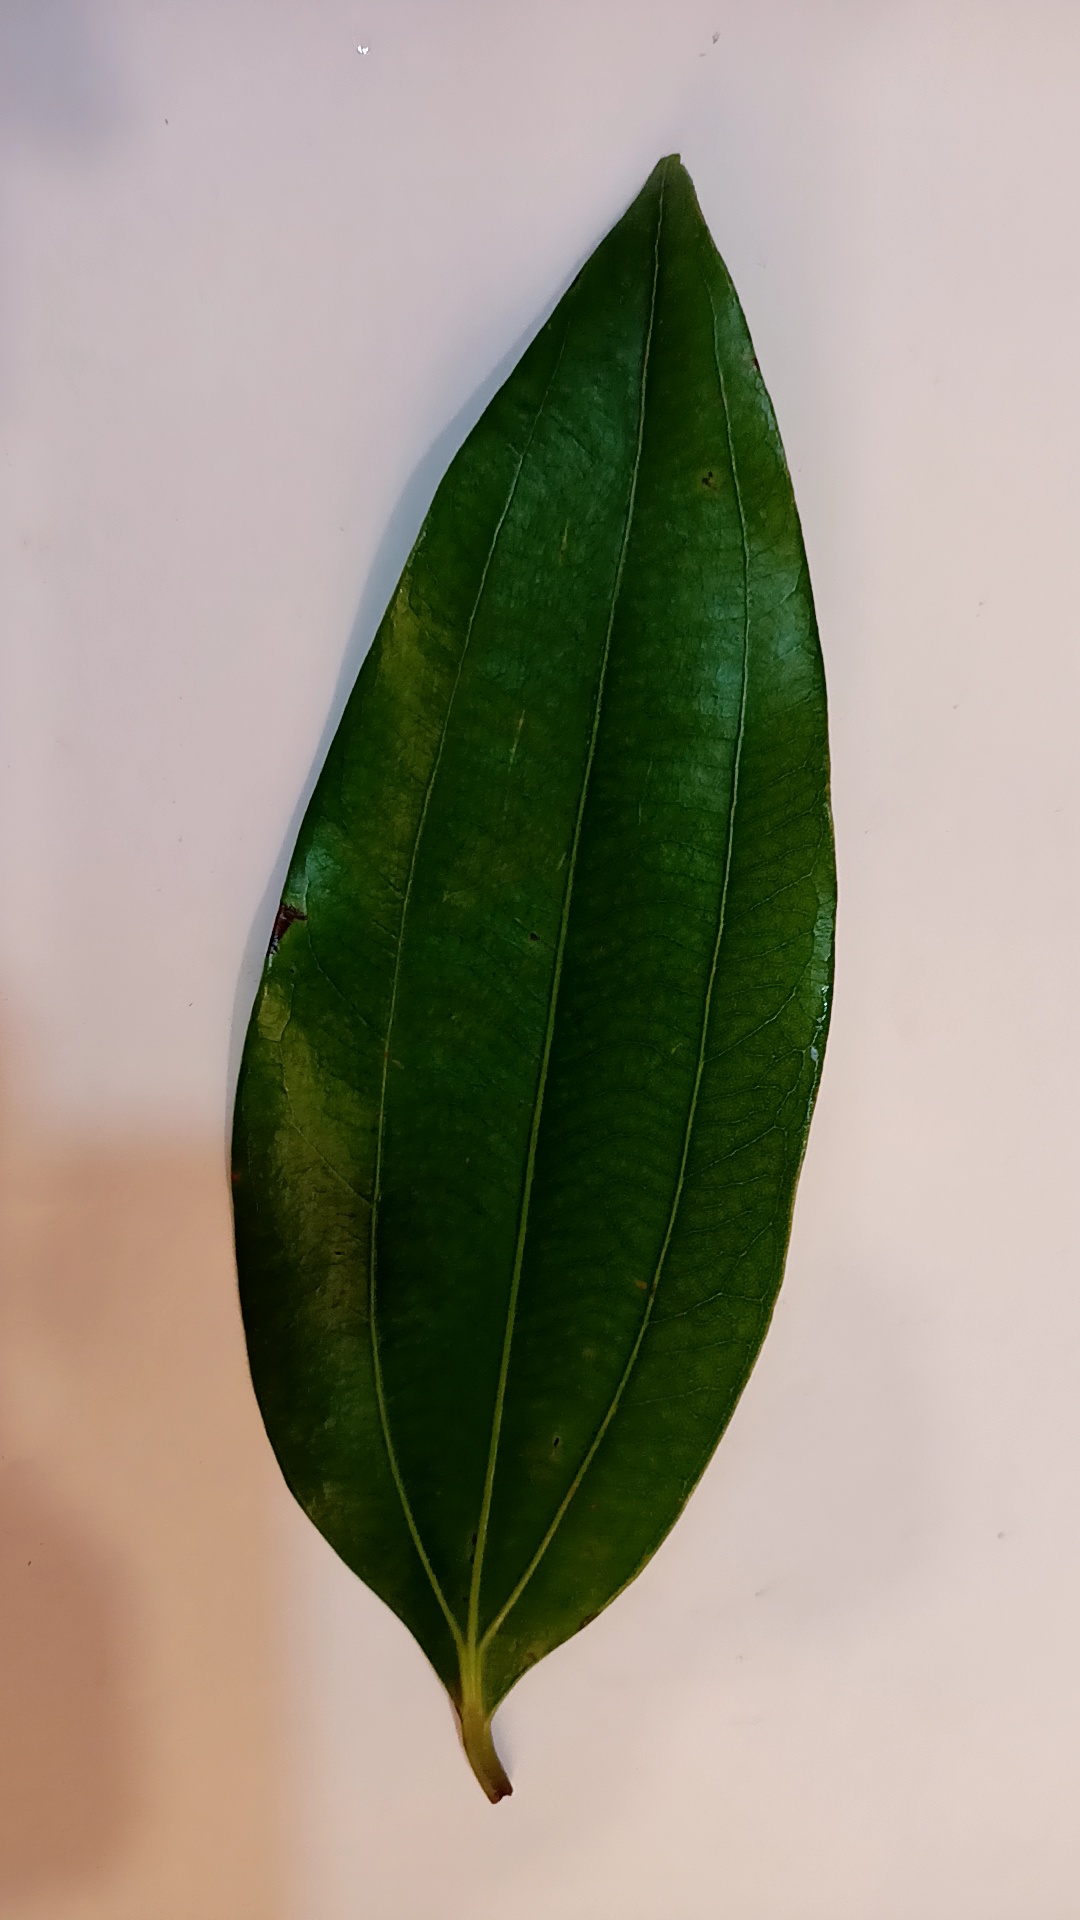
Label: Healthy